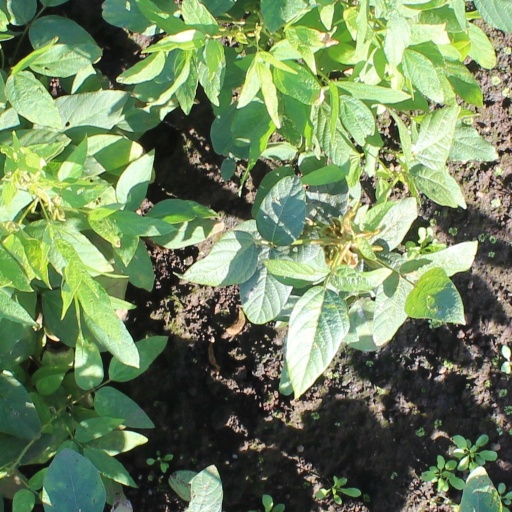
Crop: soybean